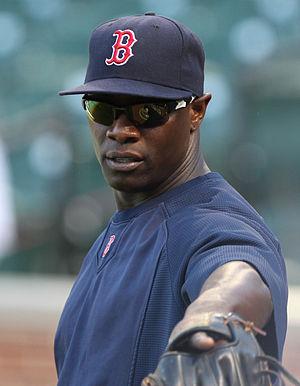
Michael Terrance Cameron est un voltigeur de centre ayant joué dans les Ligues majeures de baseball de 1995 à 2011.